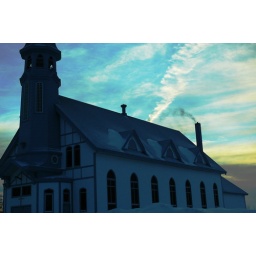
dawn image of a road side church in rural Quebec - taken from a moving car.